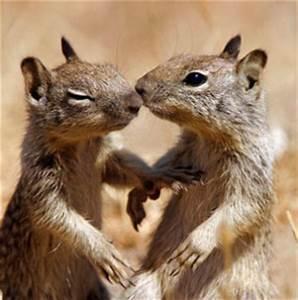
squirrel